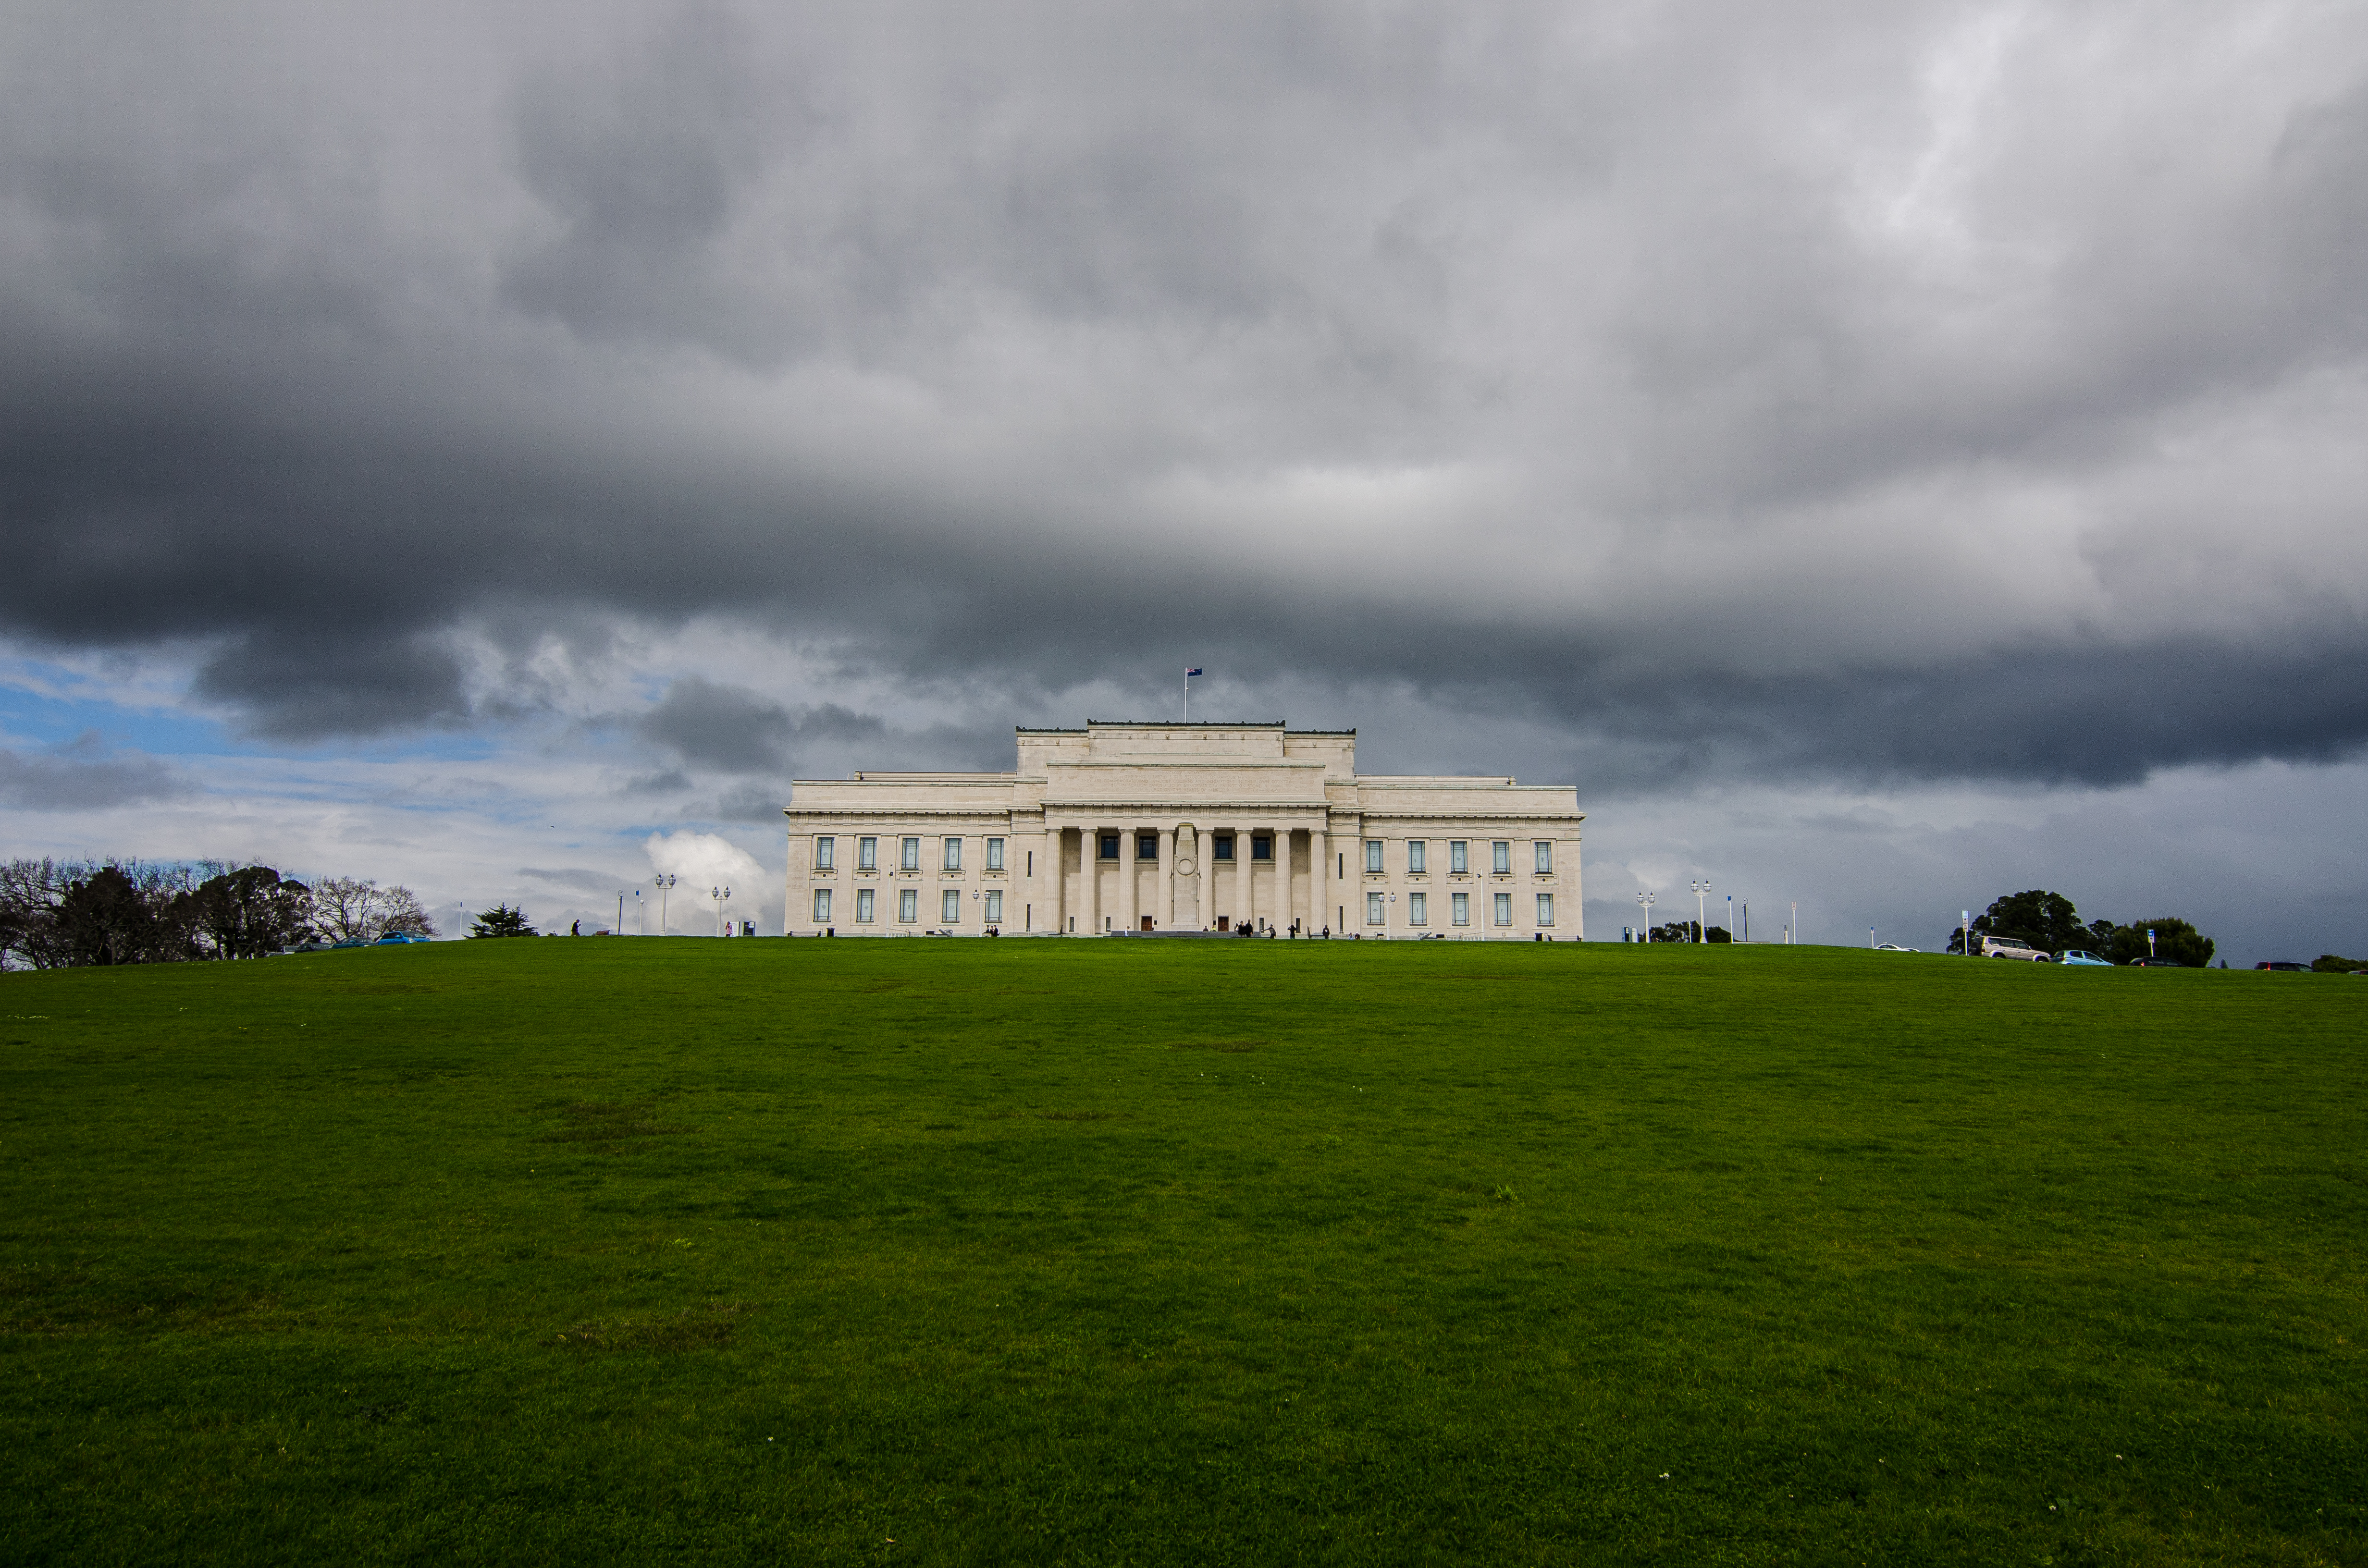
landscape, nature, grass, horizon, cloud, architecture, sky, field, lawn, meadow, prairie, sunlight, morning, hill, wind, weather, storm, stadium, plain, auckland, rural area, meteorological phenomenon, atmospheric phenomenon, atmosphere of earth